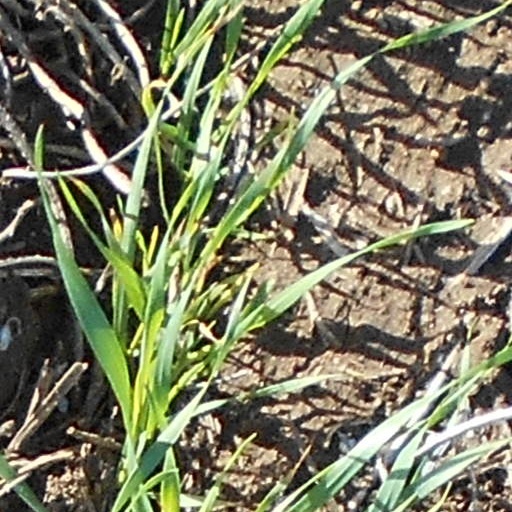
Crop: wheat